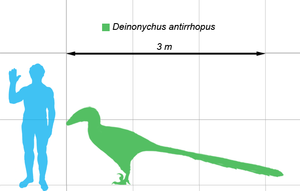
Deinonychus est un genre éteint de dinosaures carnivores de la famille des Dromaeosauridae, dont une seule espèce est décrite : Deinonychus antirrhopus.